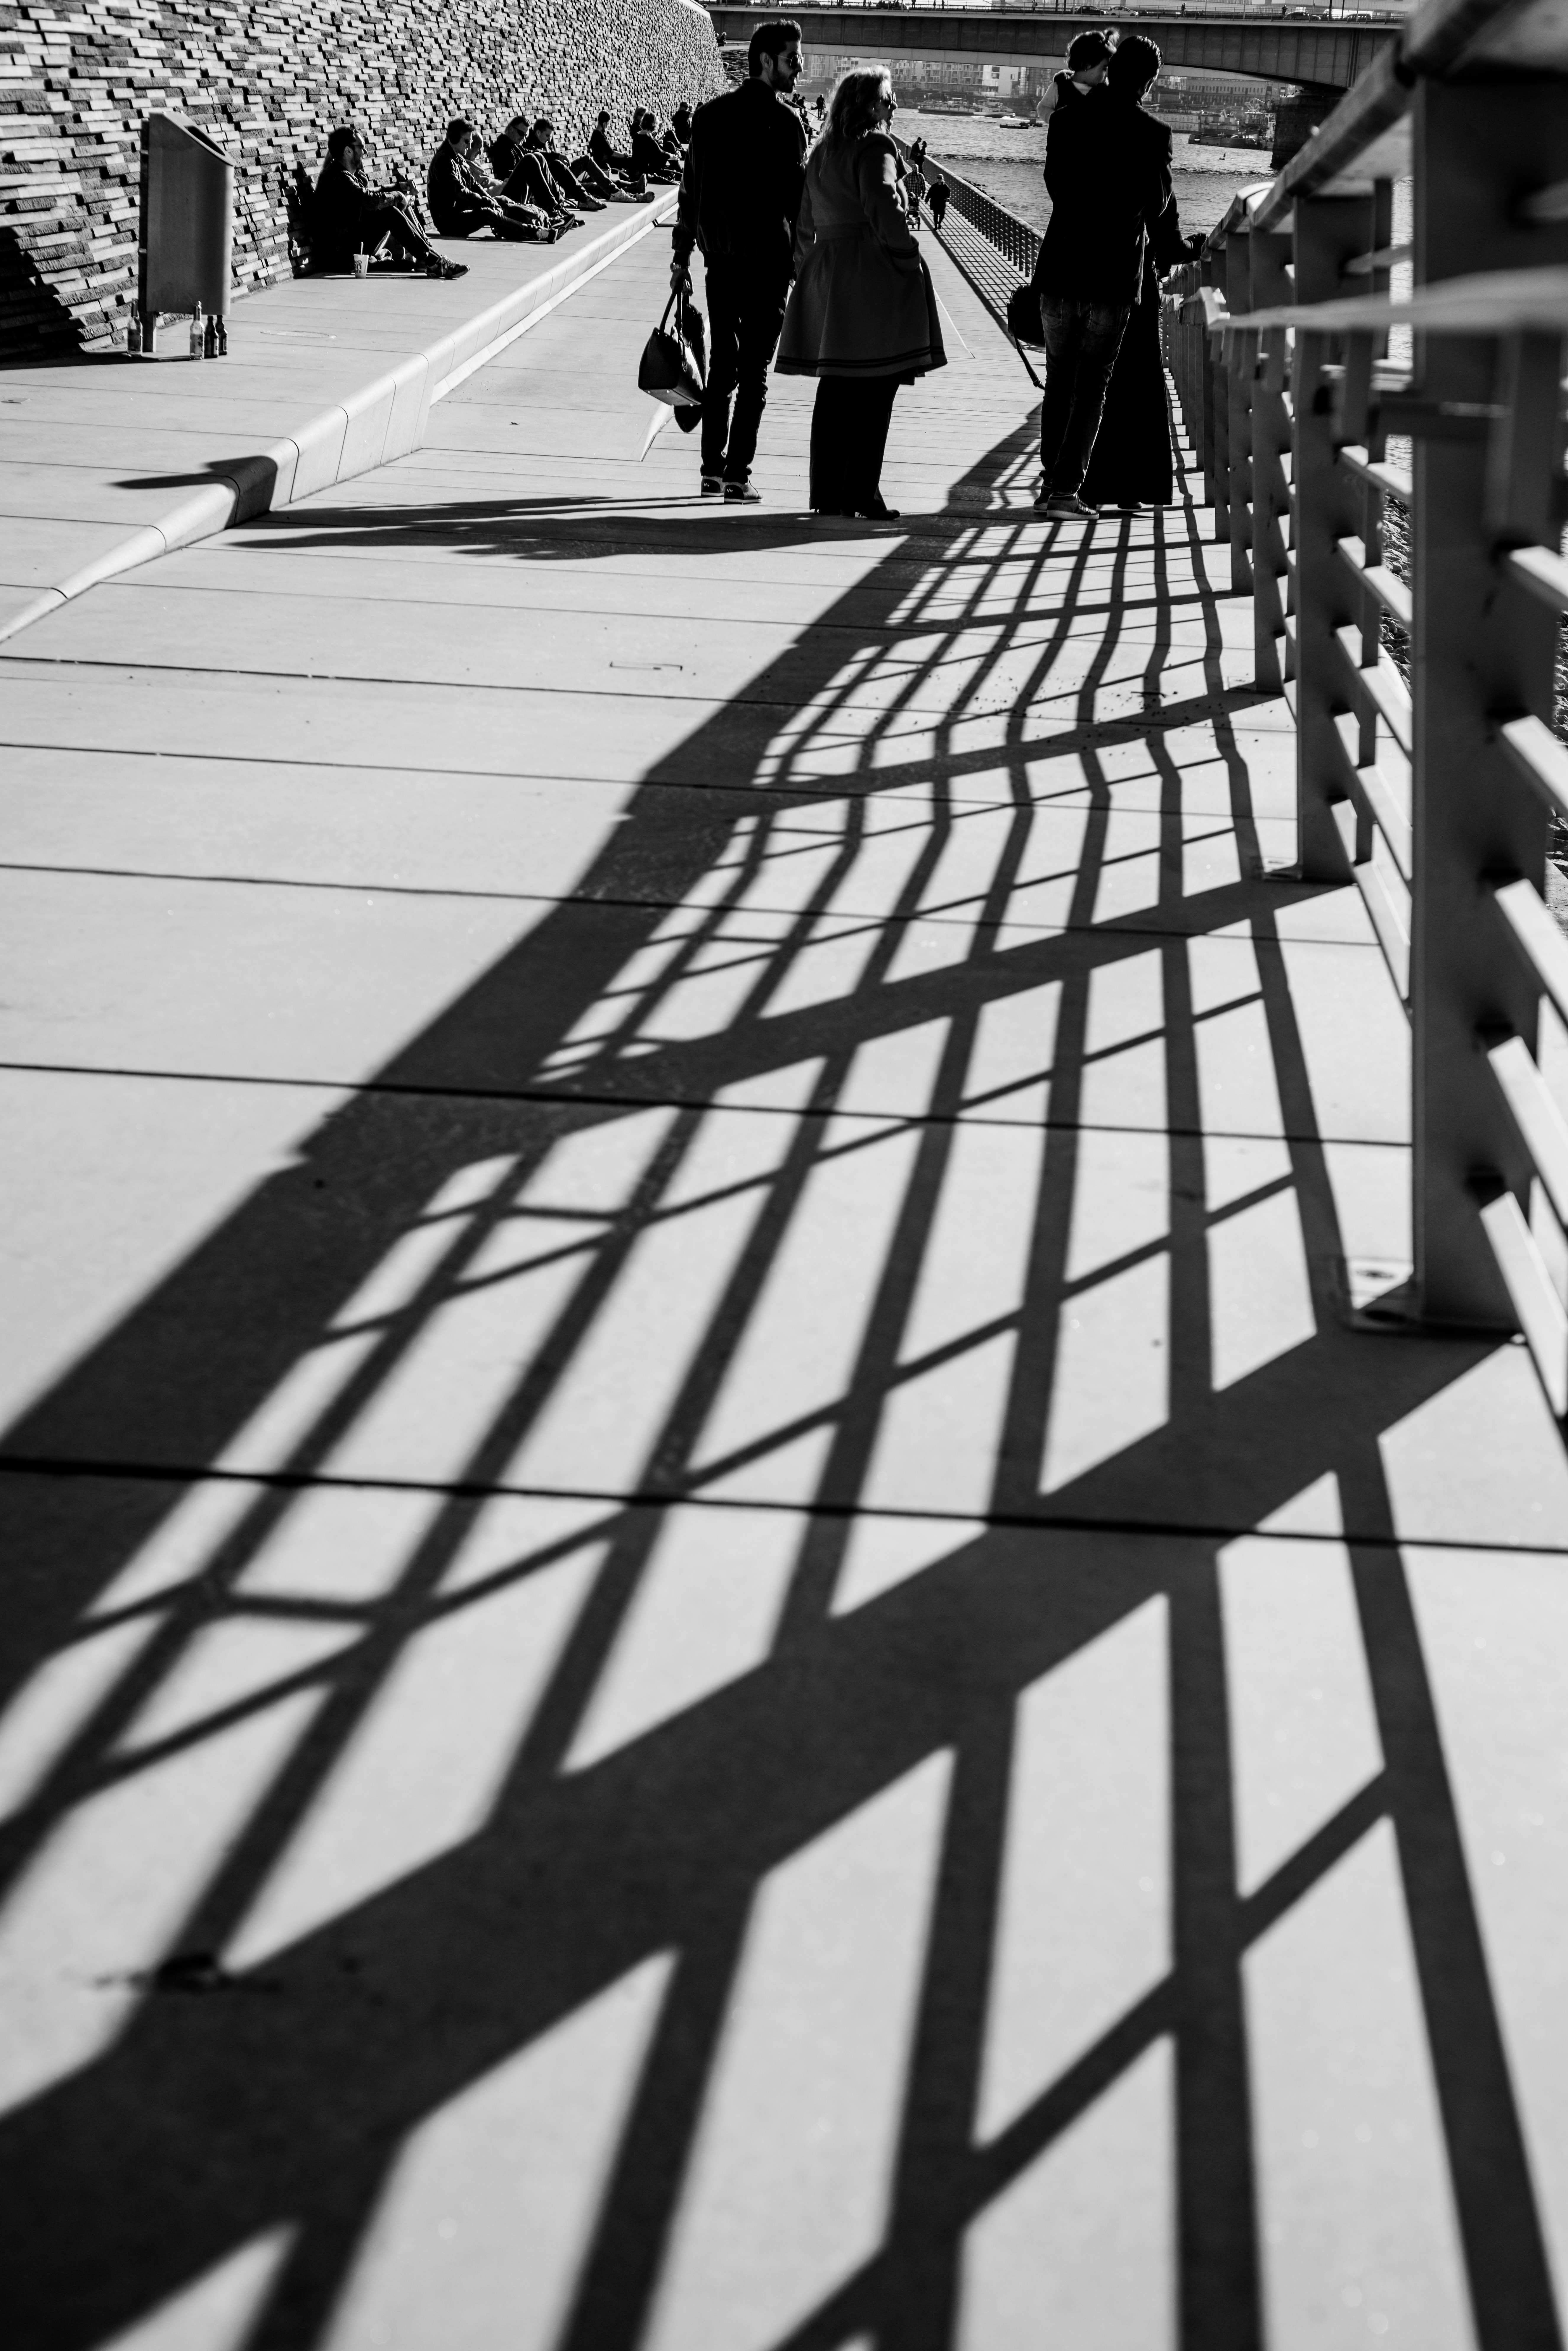
walking, black and white, people, white, street, city, urban, walk, line, shadow, contrast, black, monochrome, art, lines, 50mm, symmetry, stadt, photograph, weg, way, kunst, sony, schatten, ufer, shape, summicron, leute, strase, linien, kontrast, alpha7rii, leic, strasenkunst, spazierengehen, monochrome photography, outdoor structure